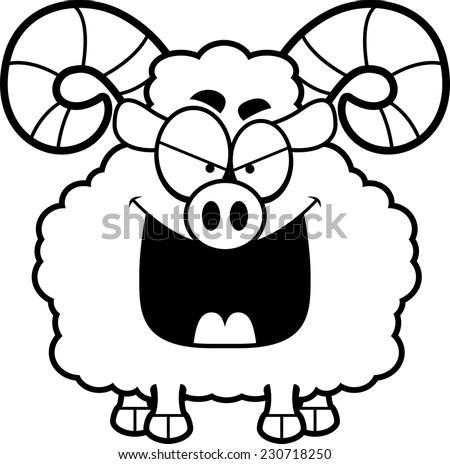
a cartoon illustration of an evil looking ram .